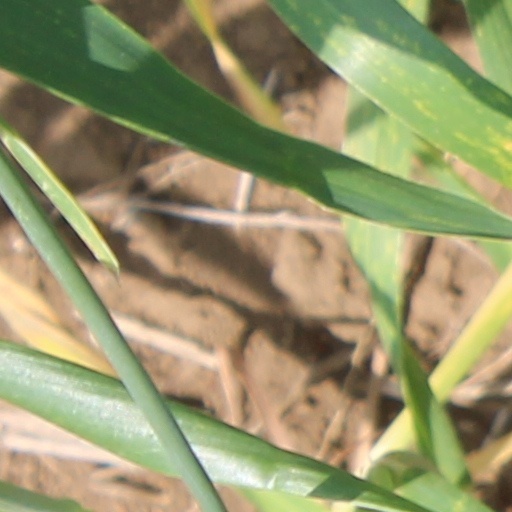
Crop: wheat